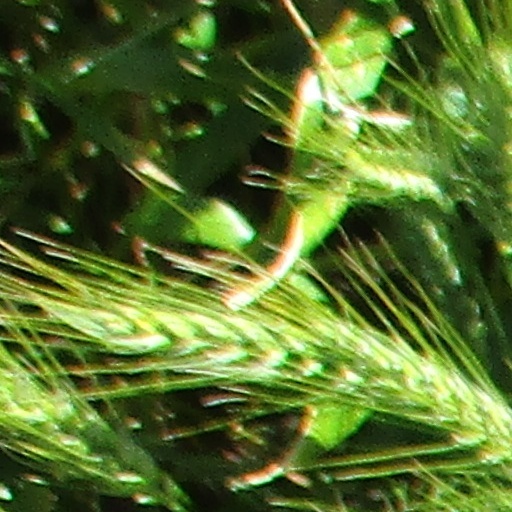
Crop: wheat